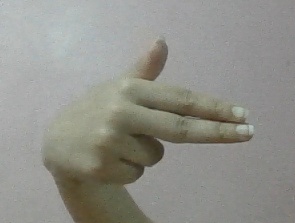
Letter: ghain